Frank Kitto

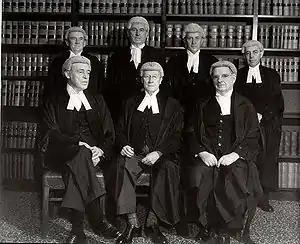
High Court in 1952, Kitto far right, back row

Sir Frank Walters Kitto, (30 July 1903 – 15 February 1994), Australian judge, was a Justice of the High Court of Australia.